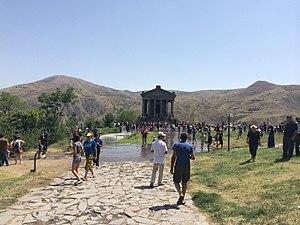
Le Temple de Garni est le seul temple grec hellénistique subsistant en Arménie. C'est un temple ionique, païen situé dans le village de Garni. C'est le symbole le plus connu de l'Arménie préchrétienne.